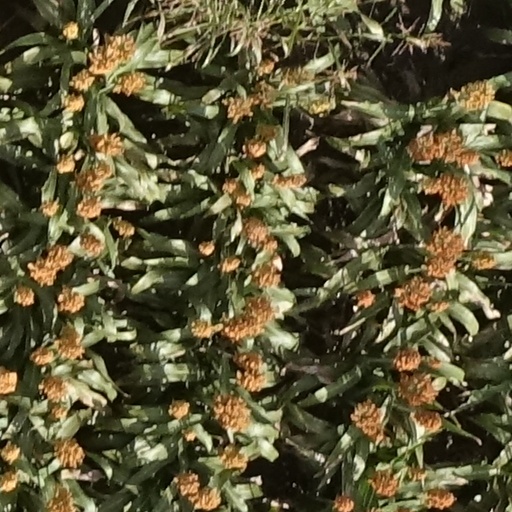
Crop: sorghum